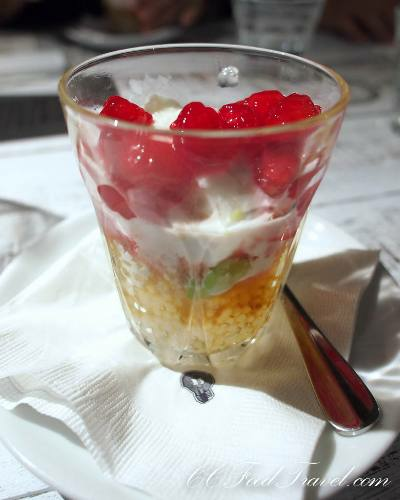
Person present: No